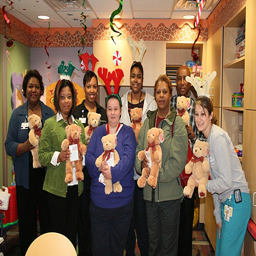
A group of employees holding teddy bears to pose for a picture.
Eight people with some teddy bears posing for a picture
A group of nurses and health care workers holding teddy bears in the office
A group of people holding brown teddy bears posing for a picture.
A group of eight individuals holding teddy bears.